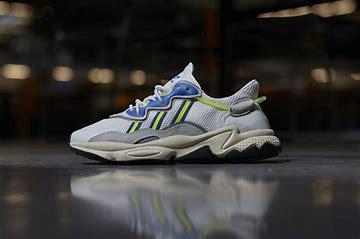
Brand: Adidas
Model: Ozweego